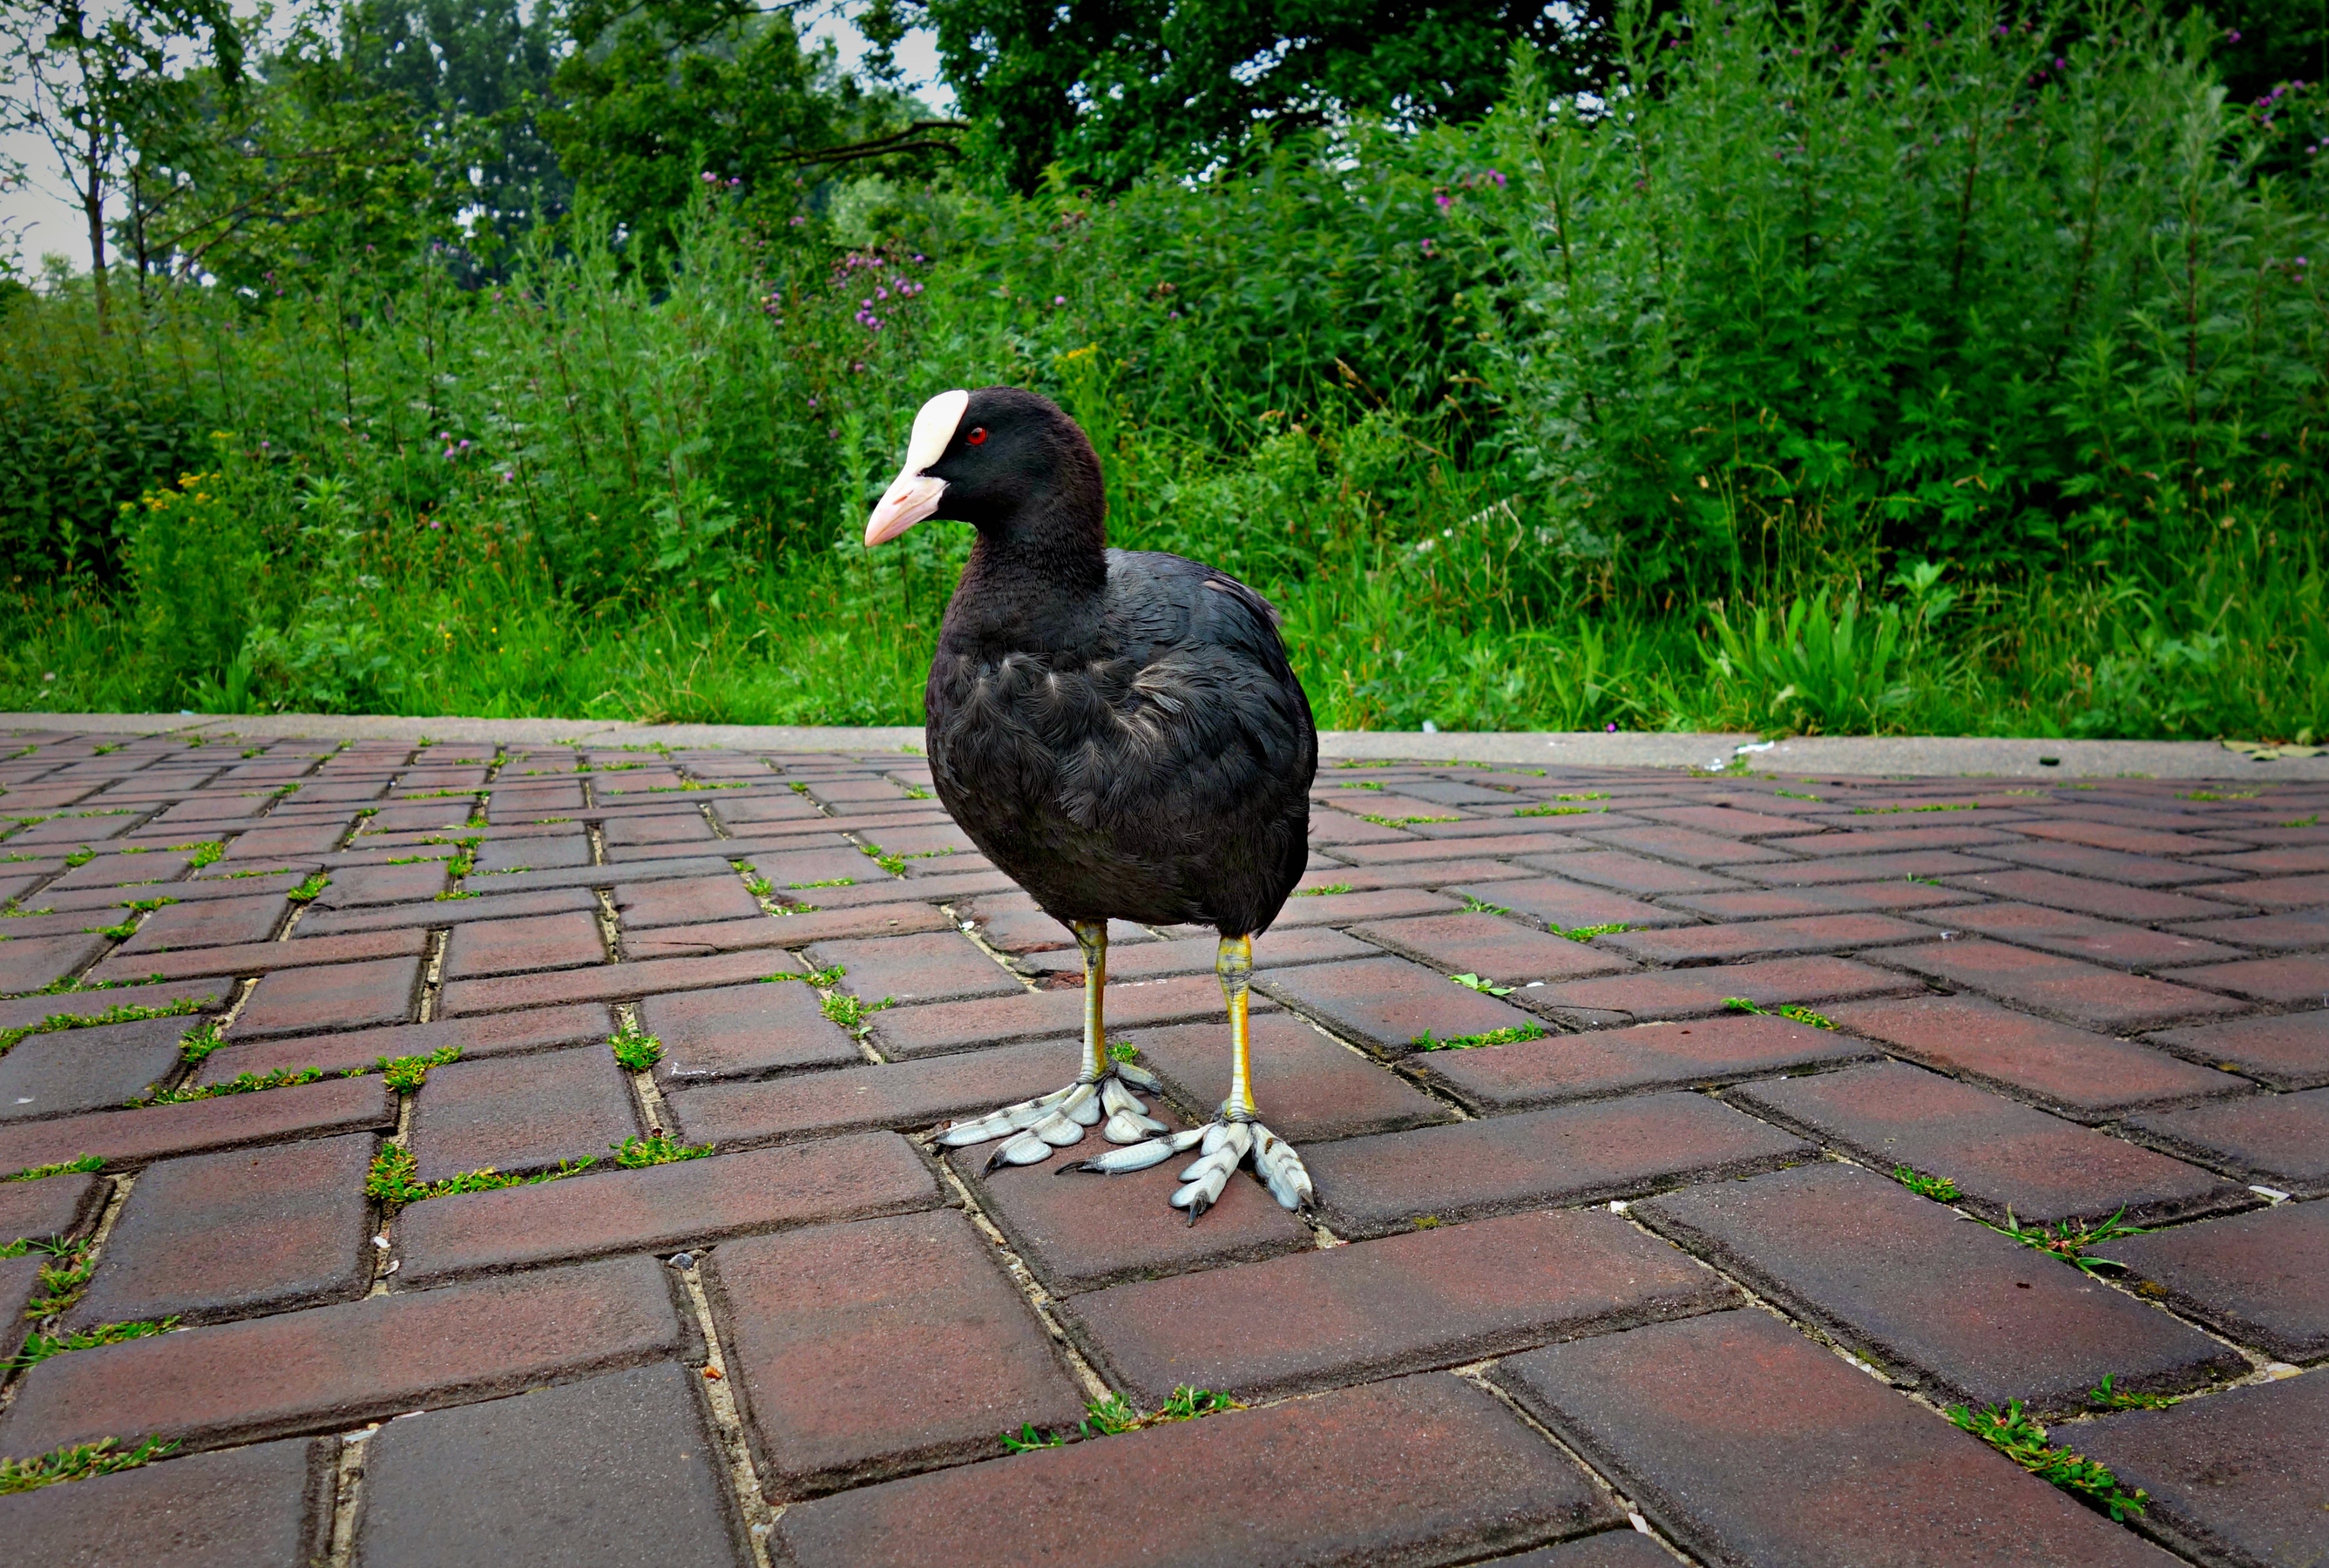
walking, bird, animal, wildlife, toes, duck, vertebrate, coot, waterbird, rallidae, water bird, fulica, frontal shield, lobed toes, long lobed toes, strong walkers, pigeons and doves